Beer Money, Inc.

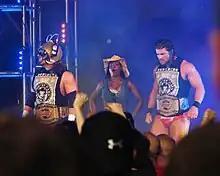

On the February 19, 2009 episode of "Impact!" Beer Money began a weekly segment they called the "Off the Wagon Challenge", where the stipulation was that any two wrestlers could challenge them and they would put the World Tag Team Championship on the line, however, if they were able to retain their belts the wrestler who was pinned or made to submit would be released from TNA. They were first challenged by Eric Young and Petey Williams, in which Williams was pinned. The second challengers were The Rock 'n Rave Infection (Lance Rock and Jimmy Rave), who were defeated when Rock was pinned. On the March 5 episode of "Impact!", LAX challenged Beer Money, but were unable to regain the titles as the champions got themselves disqualified. After the match Team 3D (Brother Ray and Brother Devon) saved LAX from a beatdown and announced that they would accept Beer Money's Off the Wagon Challenge at Destination X. At Destination X, Beer Money got themselves disqualified, however Jim Cornette restarted the match and made it a No Disqualification match, in which Roode walked out with Storm draped over his shoulder, resulting in a countout.